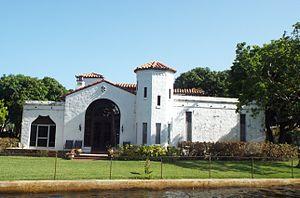
Benjamin Hymen Siegelbaum était un mafieux américain. Siegel est connu pour être un des gangsters les plus infâmes et les plus redoutés de son époque. Il fait partie de la Yiddish Connection. Décrit comme beau et charismatique, il est devenu l'un des premiers gangsters célèbres à faire les premières pages des journaux. Il est aussi connu pour avoir été un des pionniers dans le développement du Strip de Las Vegas. Siegel est non seulement influent au sein de la mafia juive mais, comme son ami et associé dans le gangstérisme Meyer Lansky, il a une influence significative au sein de la mafia américaine et du Syndicat national du crime juif et italien. Son surnom Bugsy, signifiant « le dingue », faisait référence à son tempérament sanguin.